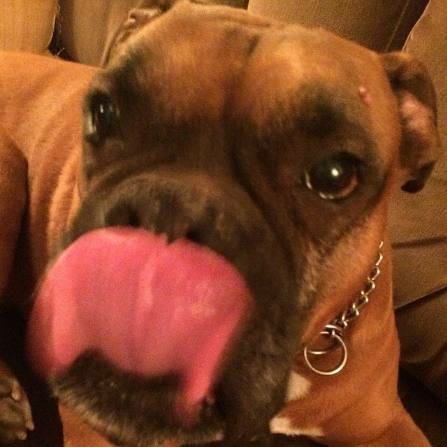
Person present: No